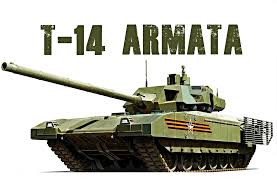
Label: T-14